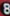
Number: 8